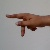
The image shows a hand gesture representing the letter 'P' in Indian Sign Language.